William R. Peck

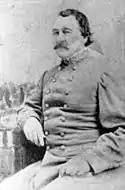
Peck in the Civil War

Peck was commissioned as captain and then lieutenant colonel of the 9th Louisiana during the Gettysburg Campaign, and saw action at the Second Battle of Winchester in June and the Battle of Gettysburg in July, where he was involved in the twilight attack on Cemetery Hill.